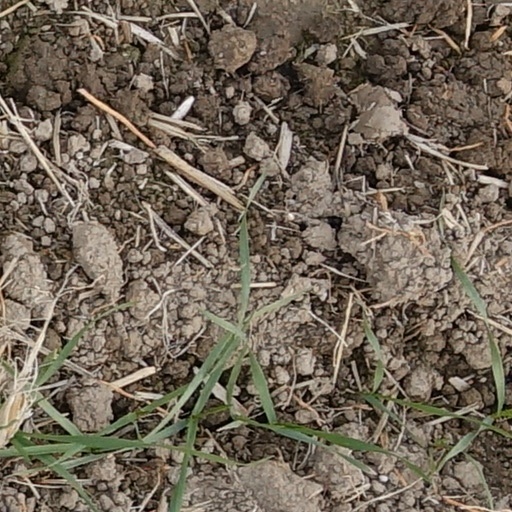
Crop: wheat